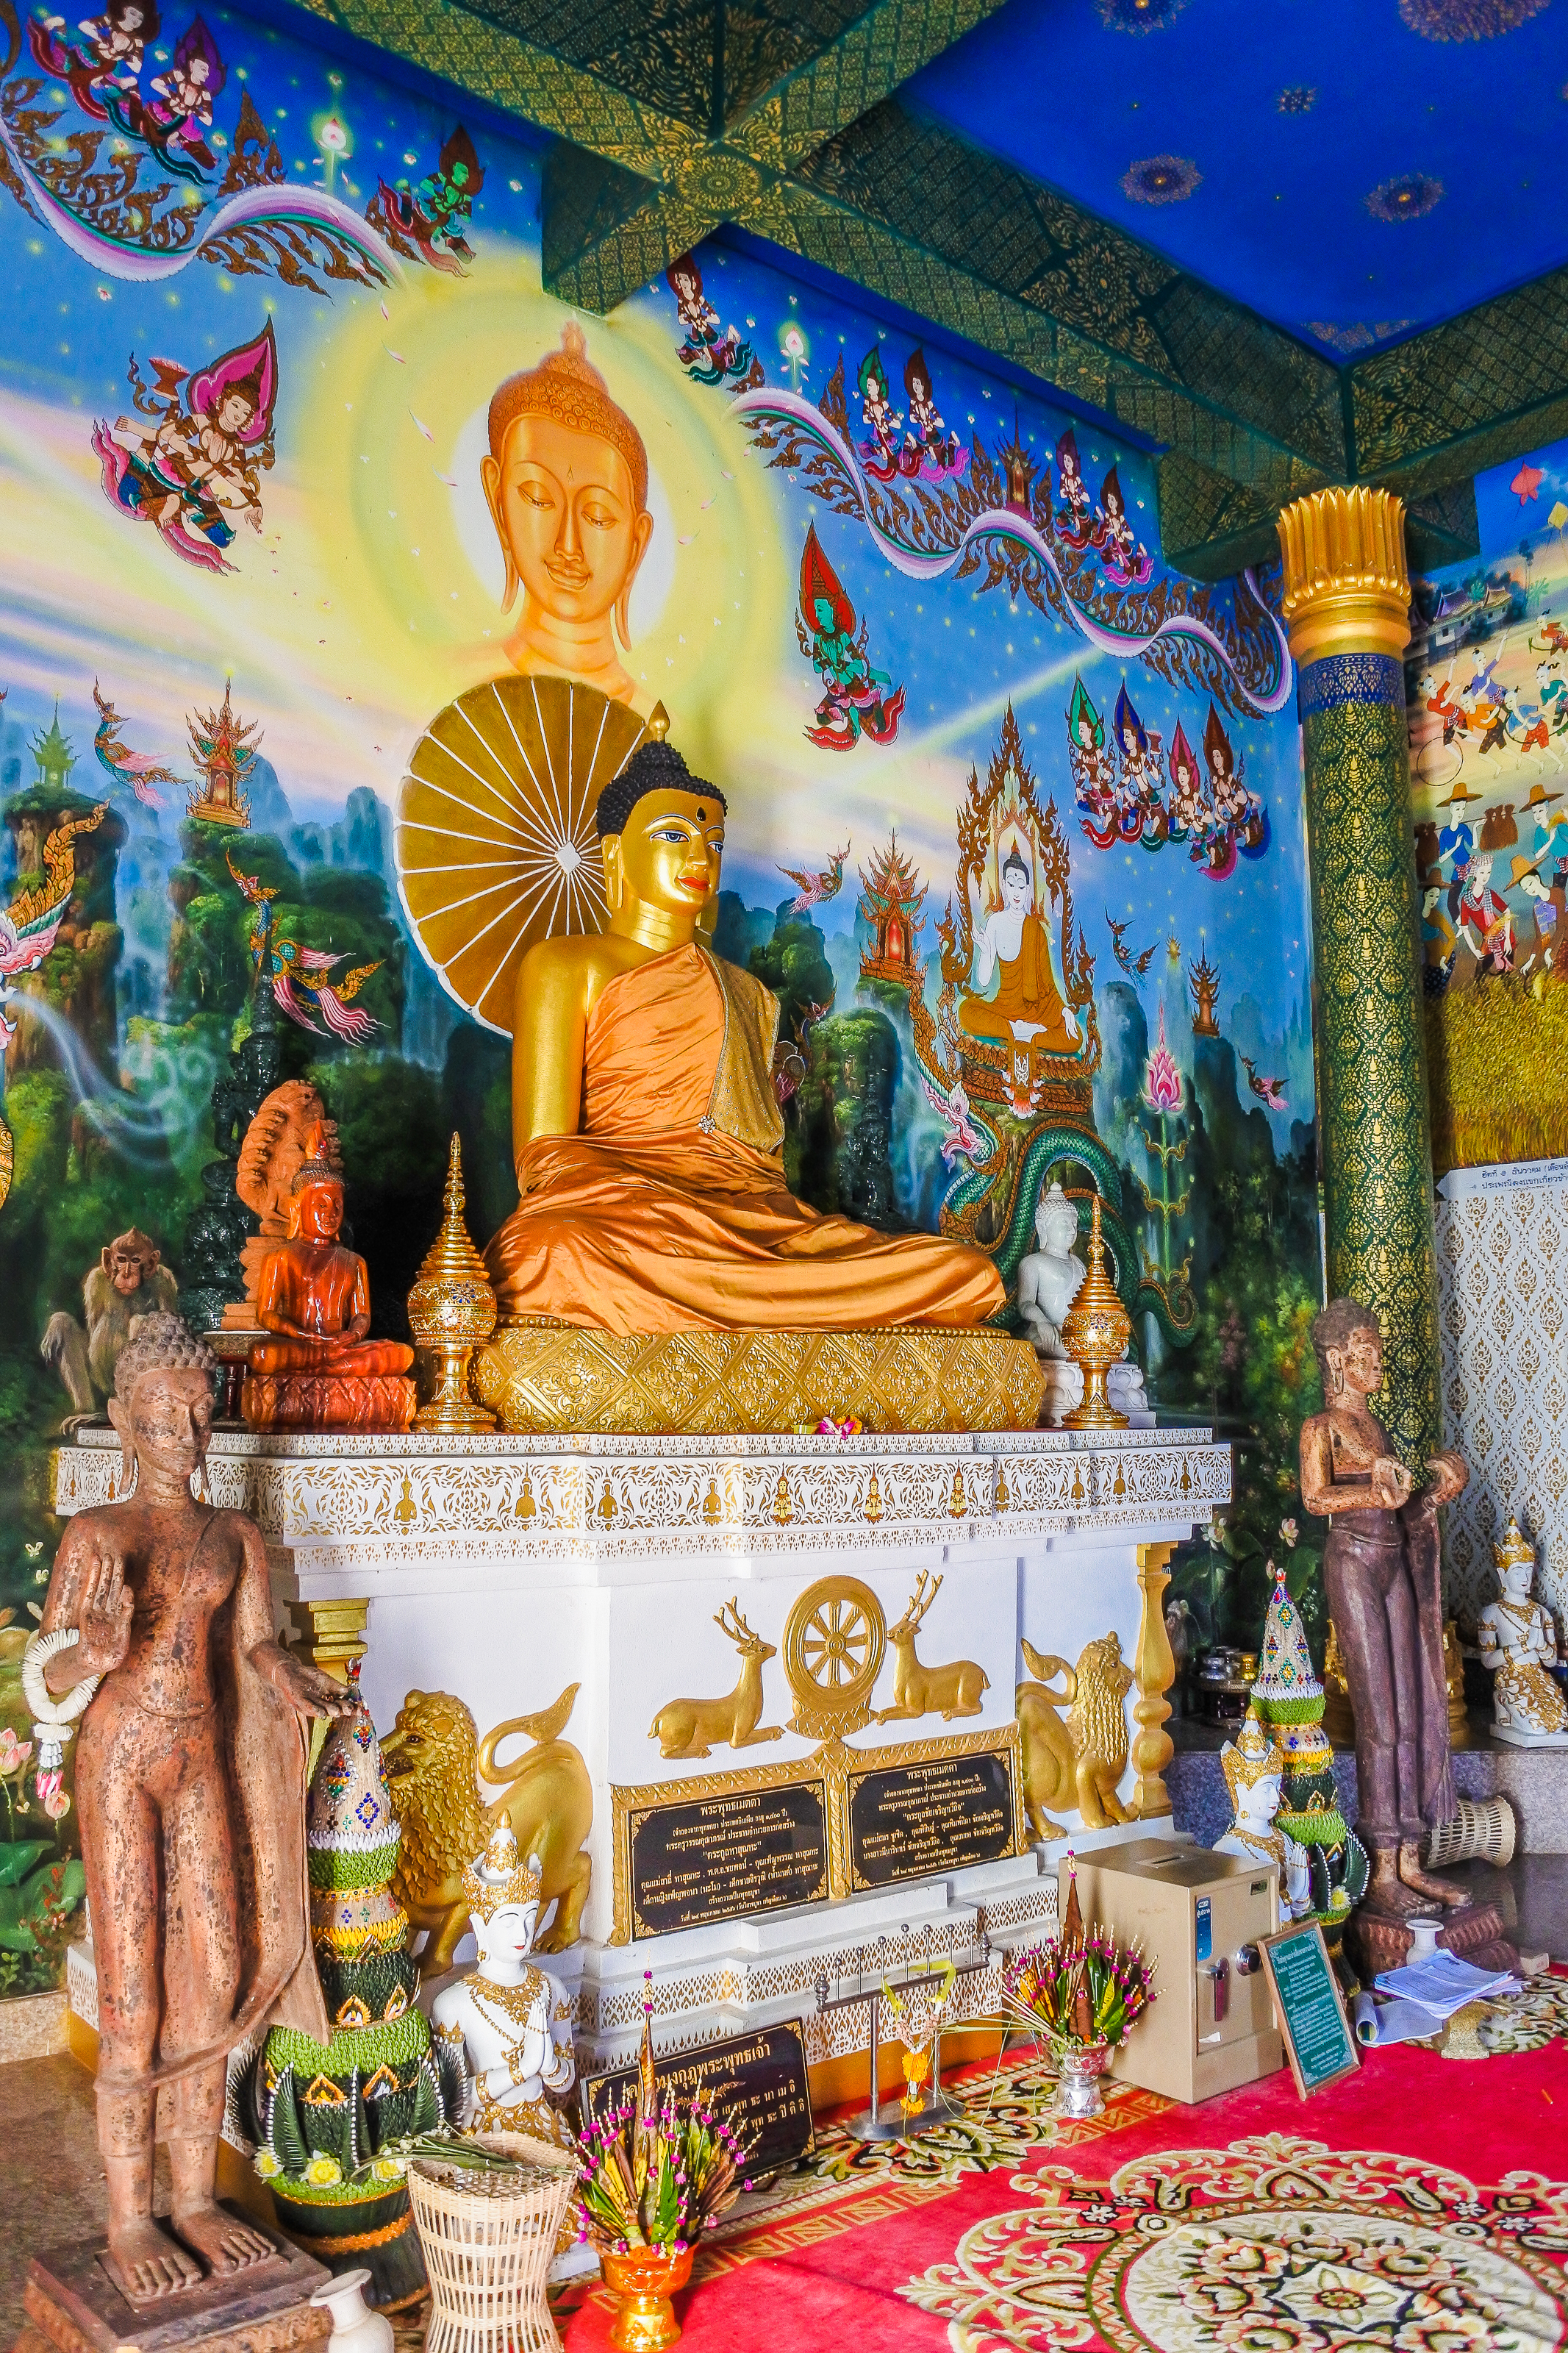
symbol, tourism, scene, gold, buddha, thailand, landmark, architecture, art, historic, asia, asian, bangkok, statue, sculpture, thai, wat, buddhism, ancient, religion, pagoda, traditional, culture, temple, travel, place of worship, shrine, hindu temple, fictional character, building, ritual